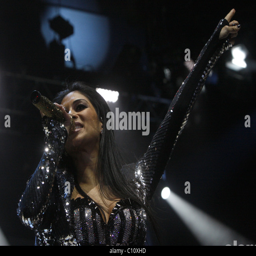
pop artist performs to a sold - out crowd